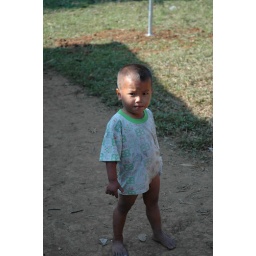
One of the boy I met in a Lahu village in Northern Thailand during a river raft trip.